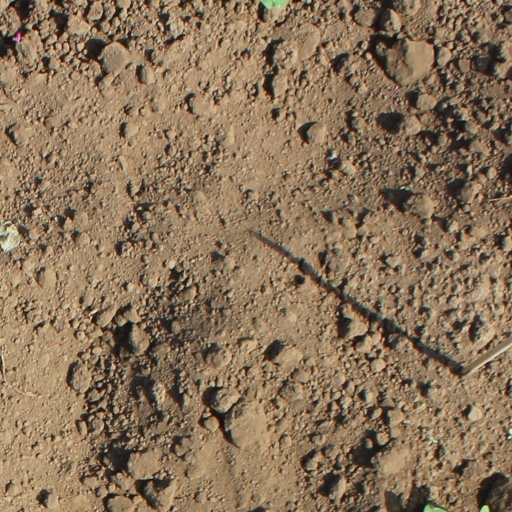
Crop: soybean